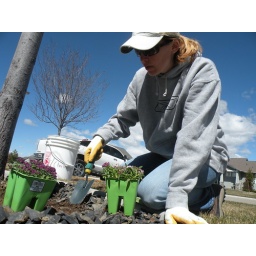
my mom cant garden. only person i know who plants flowers in rocks